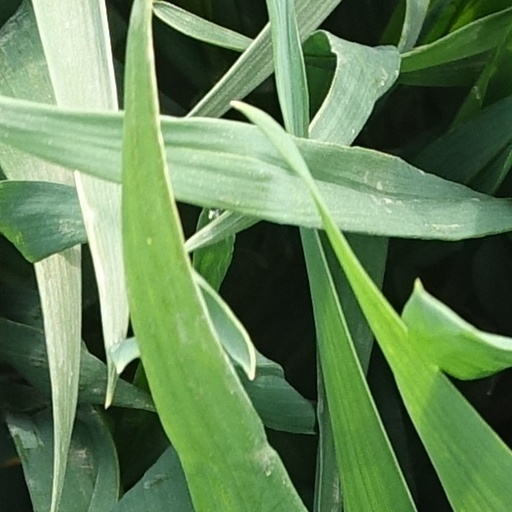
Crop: wheat